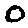
Label: 0